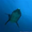
Label: dolphin